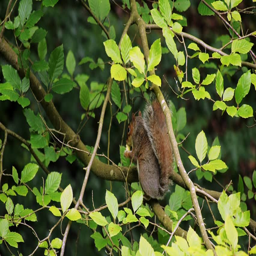
a grey squirrel eating a nut amongst the branches of a beech tree .